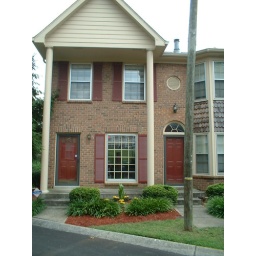
Another front view of the condo. Has it's own flower bed in front.